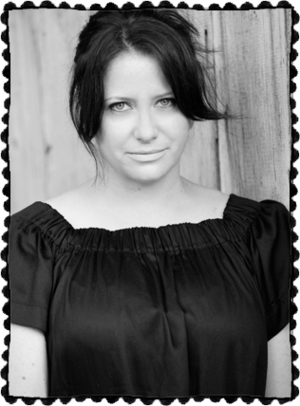
Tonya Hurley est une écrivaine américaine et directrice de programme de télévision. Elle est connue pour avoir écrit la série télévisée Totalement jumelles, Mary-Kate and Ashley in Action! et le roman Ghostgirl.